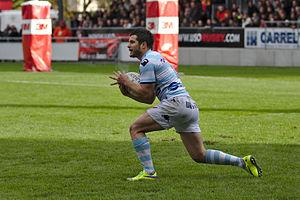
Brice Dulin, né le 13 avril 1990 à Agen en Lot-et-Garonne, est un joueur français de rugby à XV évoluant au poste d'arrière au club du Racing 92. Il est champion de France avec le CO en 2013 et avec le Racing en 2016.